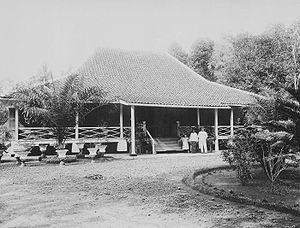
Le kabupaten de Subang, en indonésien Kabupaten Subang, est un kabupaten d'Indonésie situé dans la province de Java occidental.